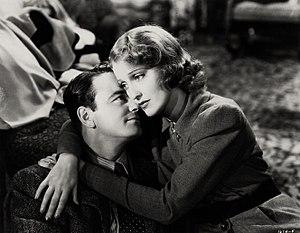
Emporte mon cœur est un film musical américain réalisé par Robert Z. Leonard, sorti en 1939.